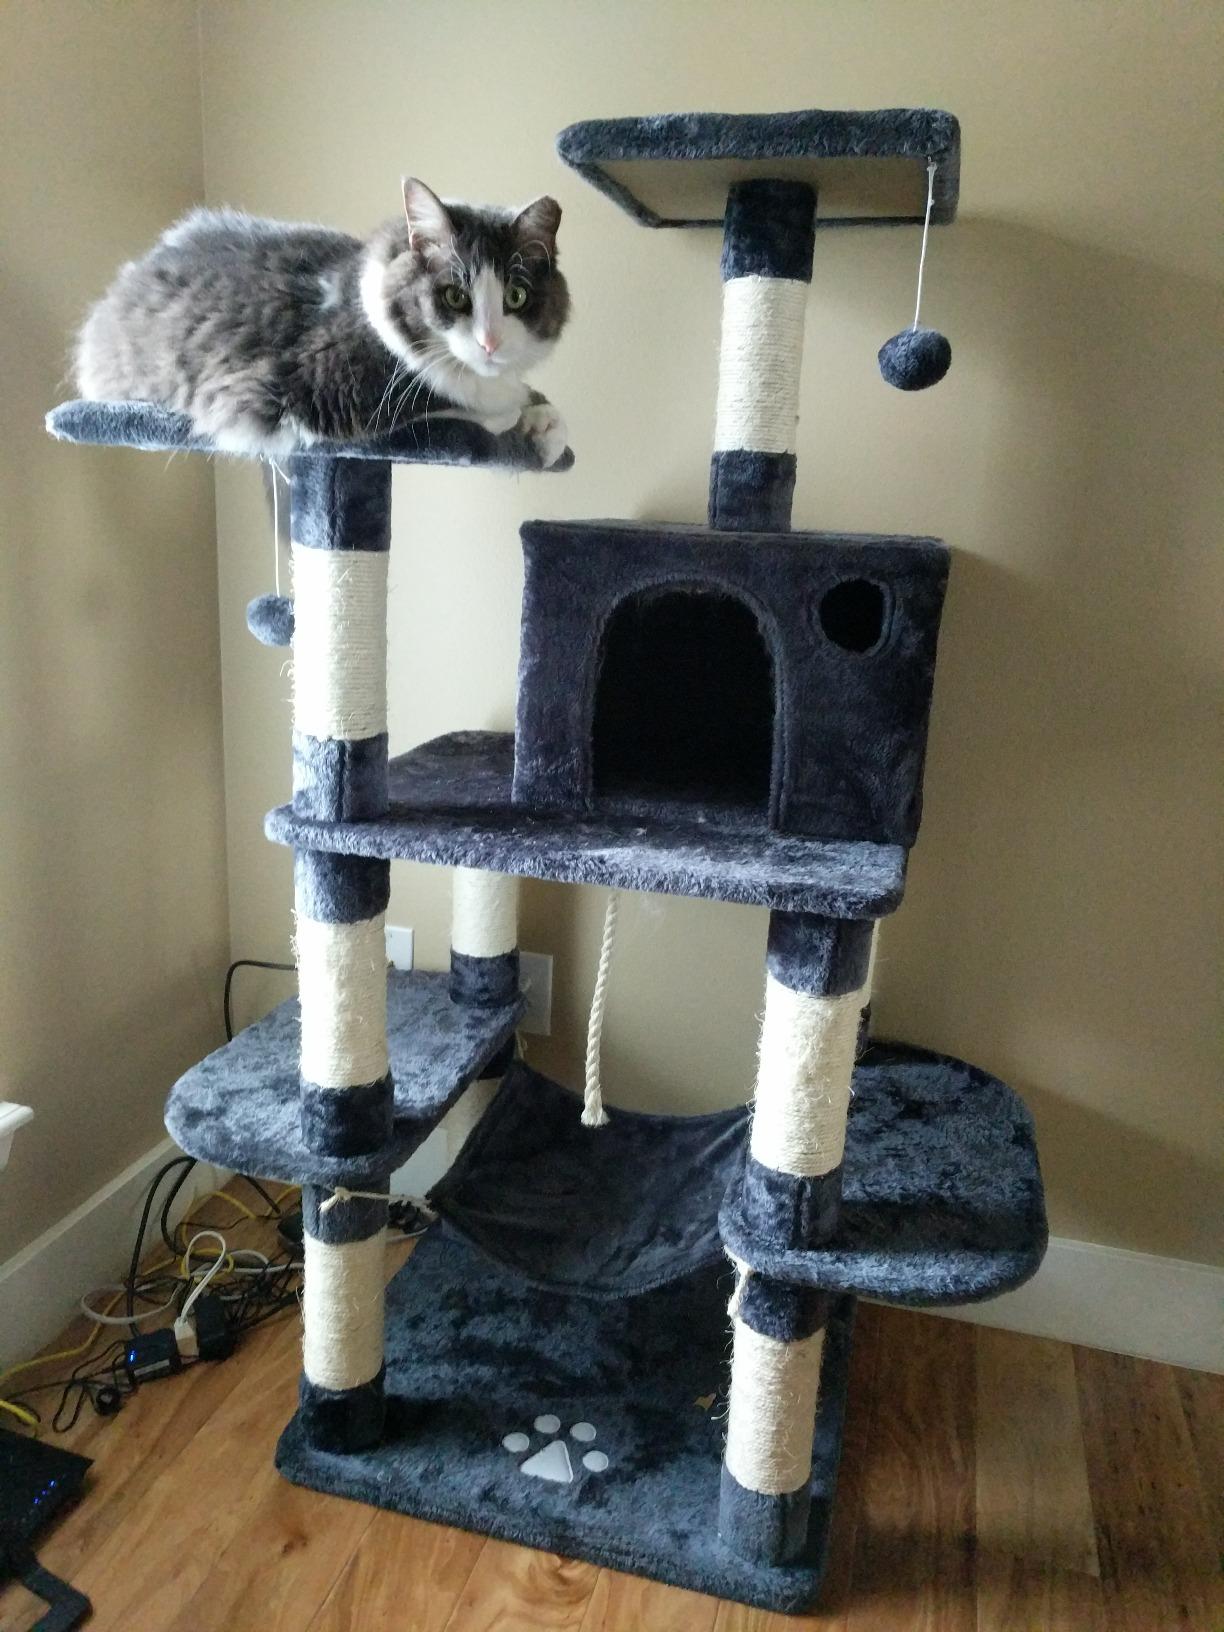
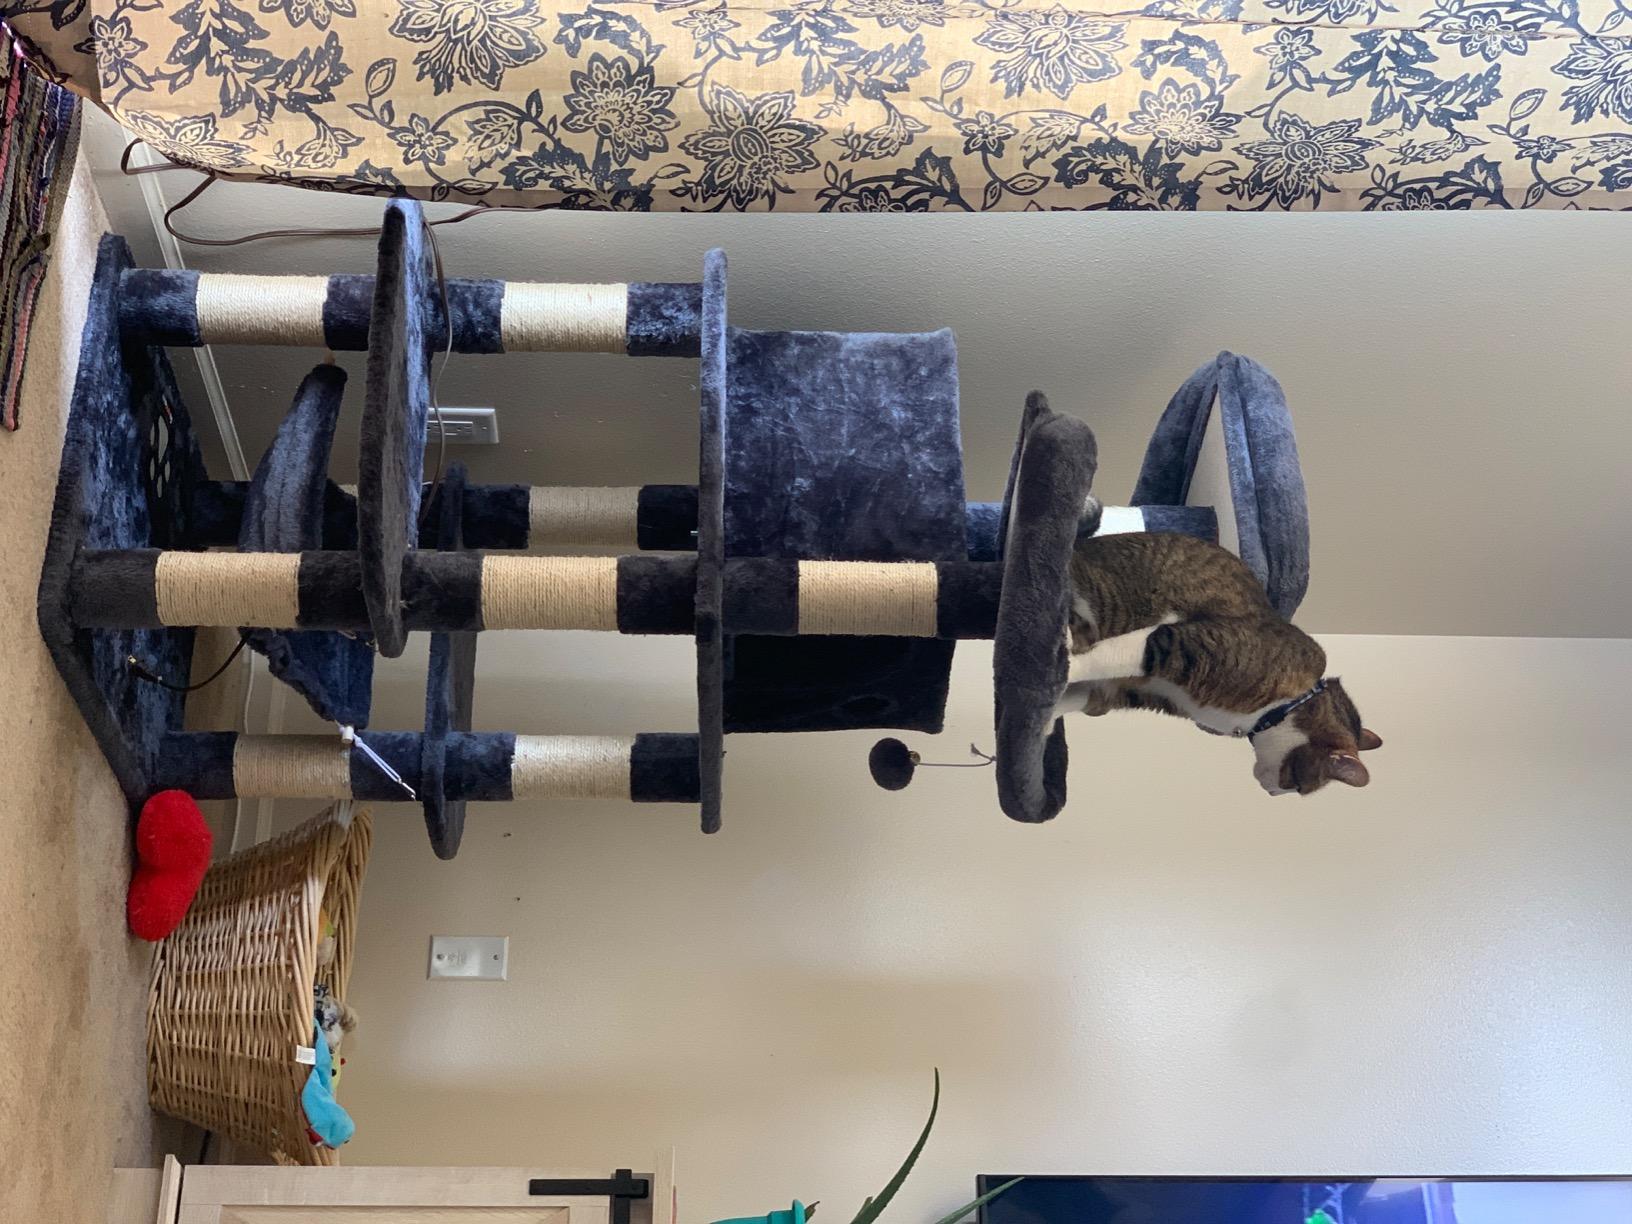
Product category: items_cat tree
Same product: yes